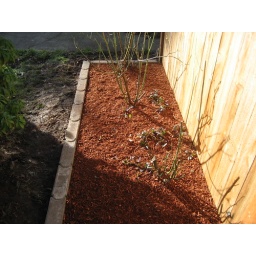
New flower bed by the gate